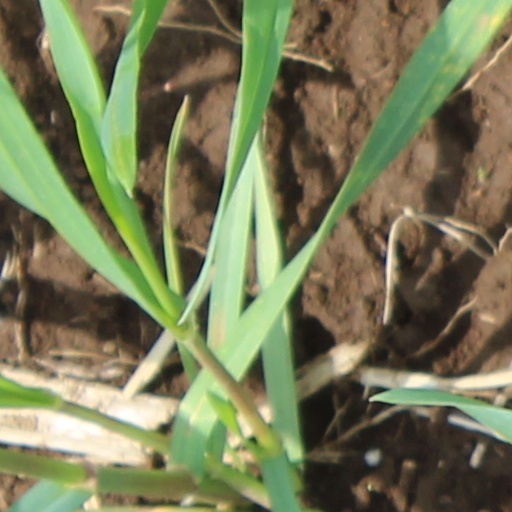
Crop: wheat